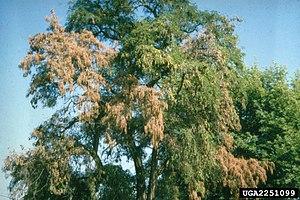
En botanique, un houppier ou couronne est la partie d'un arbre constituée d'un ensemble structuré des branches situées au sommet du tronc. Caractérisés par le phénomène d'héliotropisme positif, ces axes végétatifs peuvent aussi avoir pour origine des suppléants hiérarchisés entre eux.